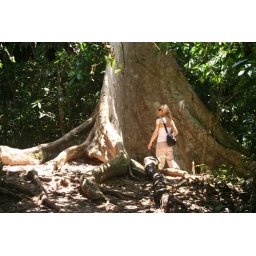
Big tree in Taman Negara, the worlds oldest rain forest